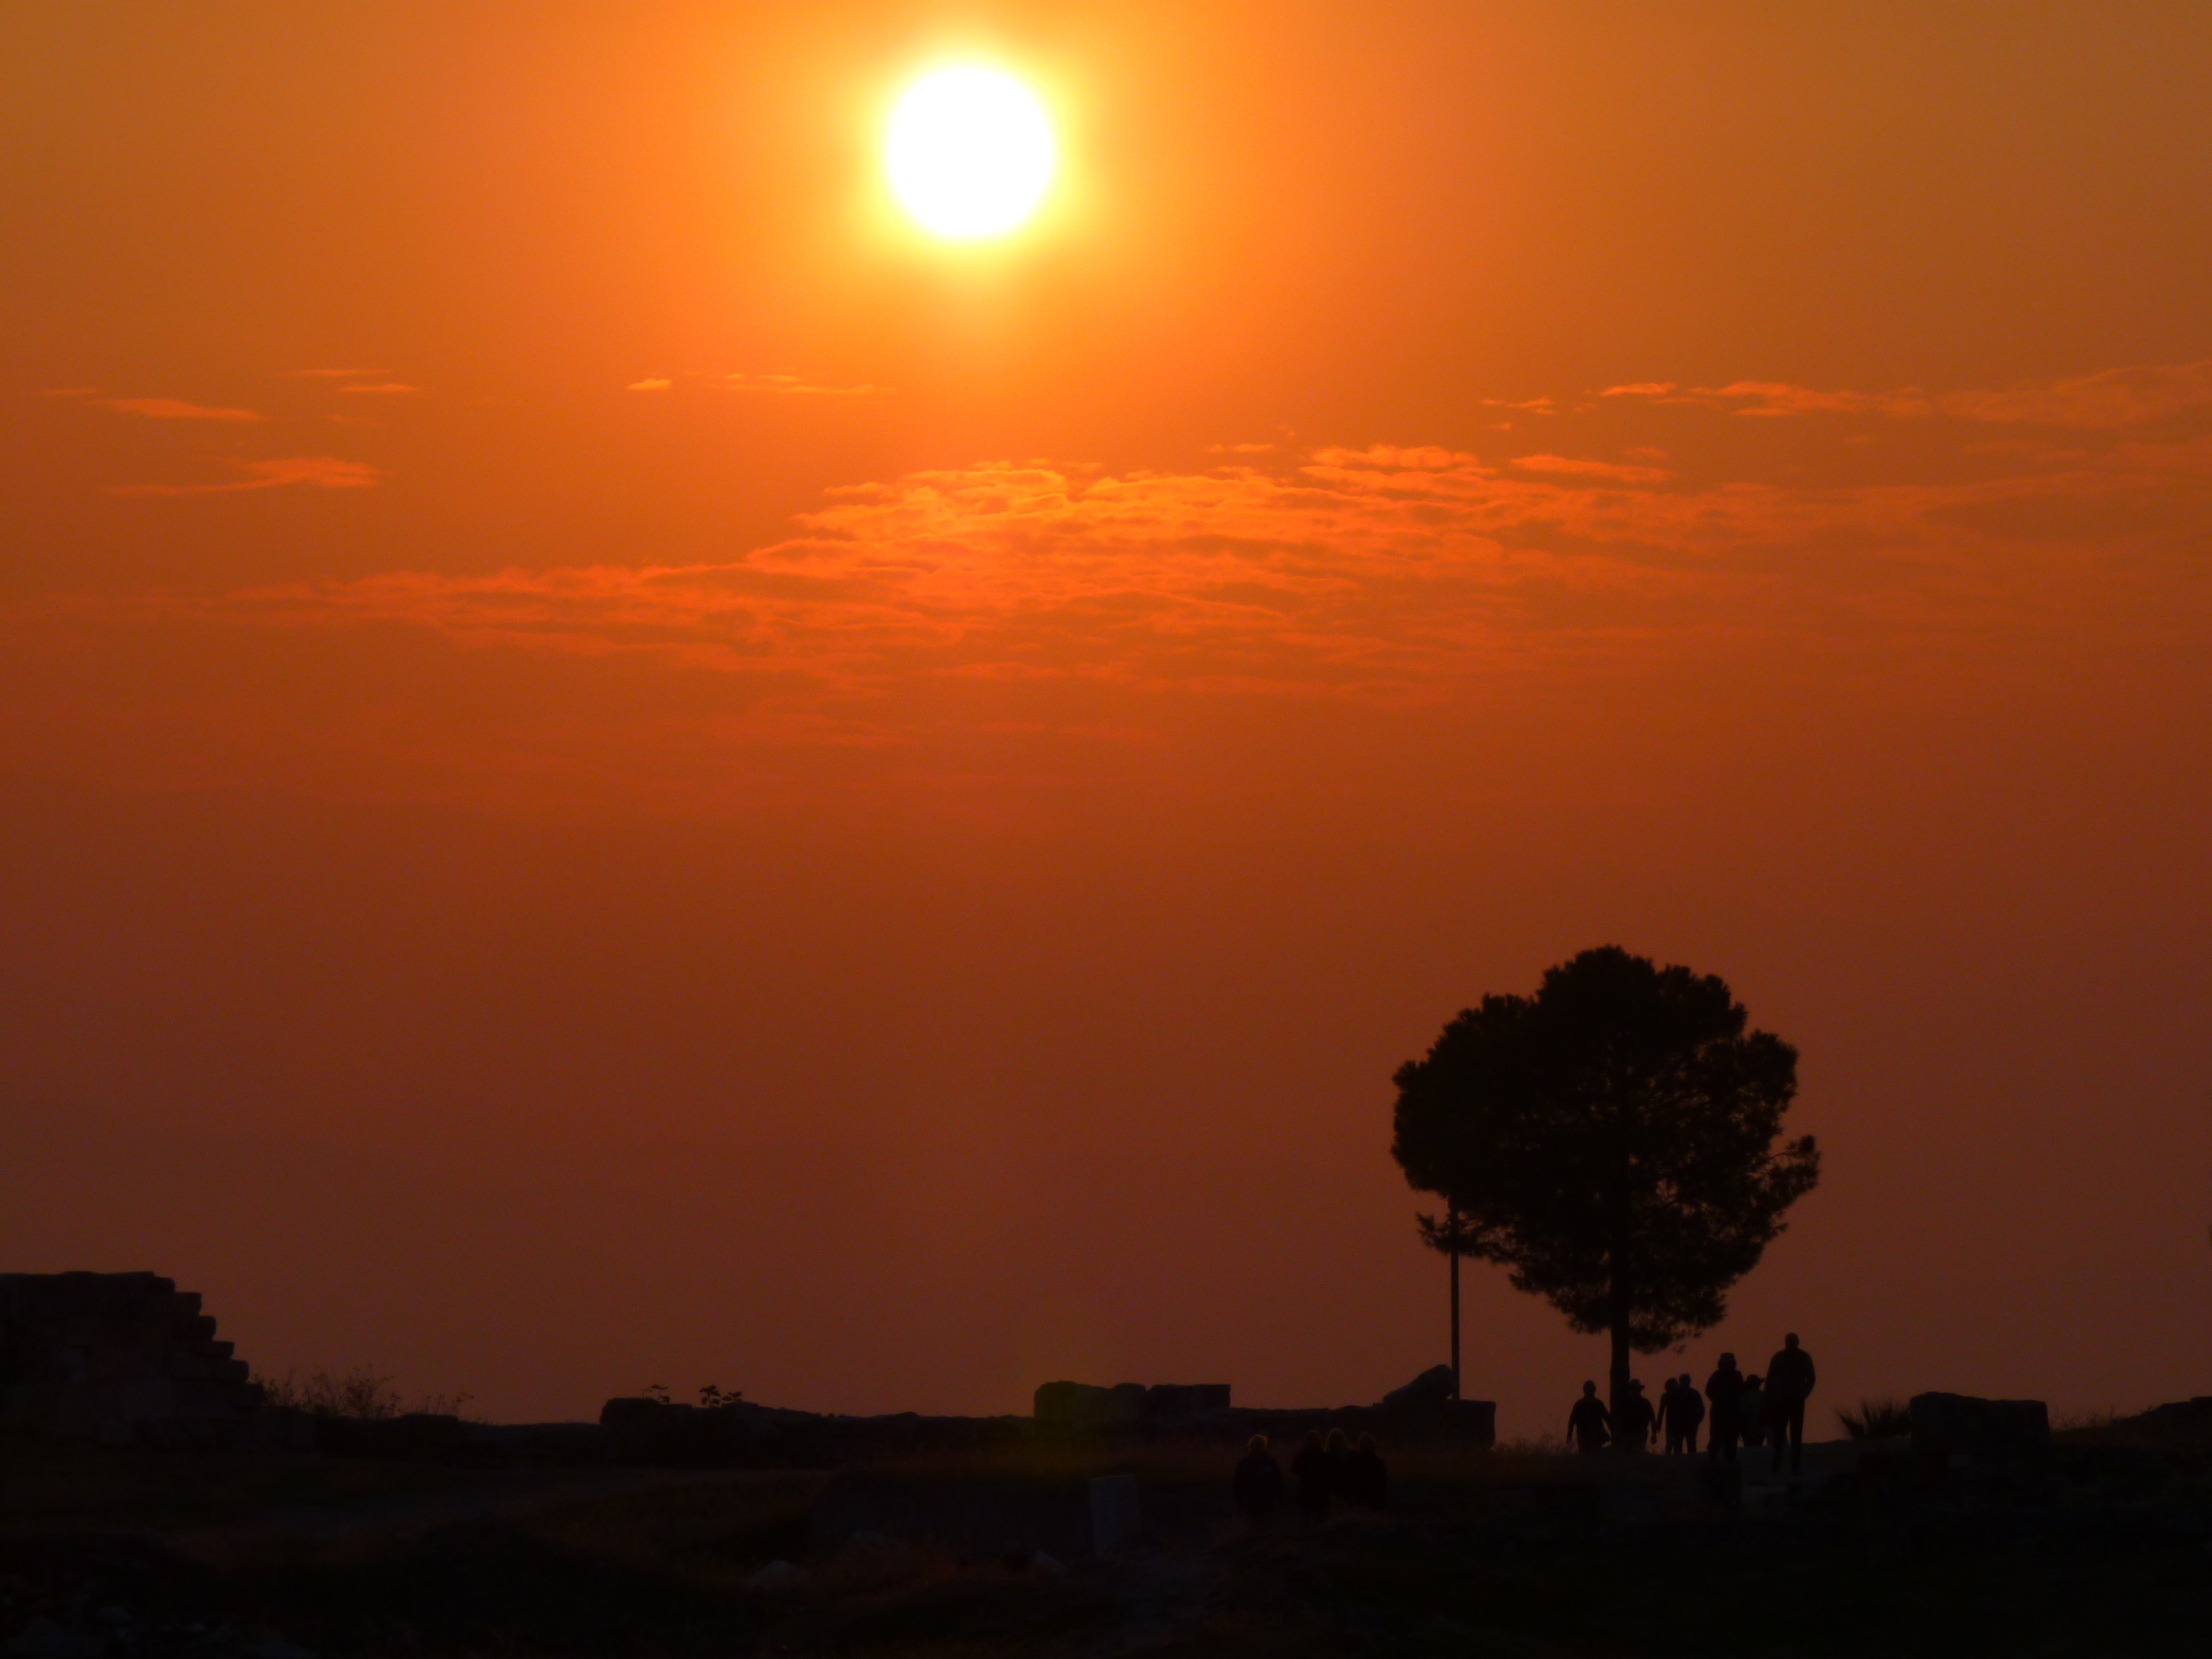
sea, tree, horizon, cloud, sky, sun, sunrise, sunset, morning, dawn, atmosphere, dusk, evening, romance, abendstimmung, afterglow, astronomical object, red sky at morning